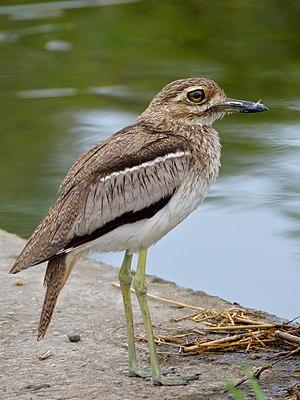
L'Œdicnème vermiculé est une espèce d'oiseaux de la famille des Burhinidae. C'est une espèce endémique du continent africain.